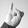
ASL letter: I